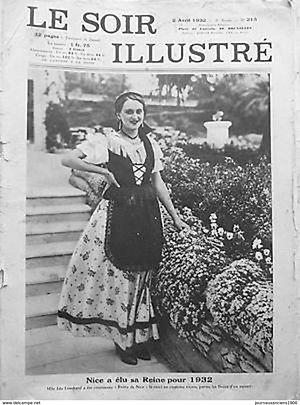
Le Soir illustré, reine de Nice, 1932.
Soir Mag est un magazine belge appartenant au Groupe Rossel et qui doit son nom au journal Le Soir. Il est créé le 23 février 1928 sous le nom de Le Soir illustré, puis rebaptisé Le Soir Magazine en 2002 et Soir Mag le 21 octobre 2015.